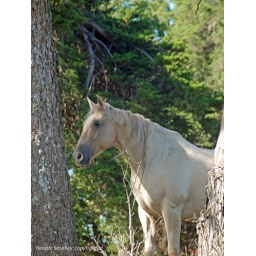
Horse standing between two trees in rural Cowley Co.